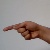
The image shows a hand gesture representing the letter 'G' in Indian Sign Language.